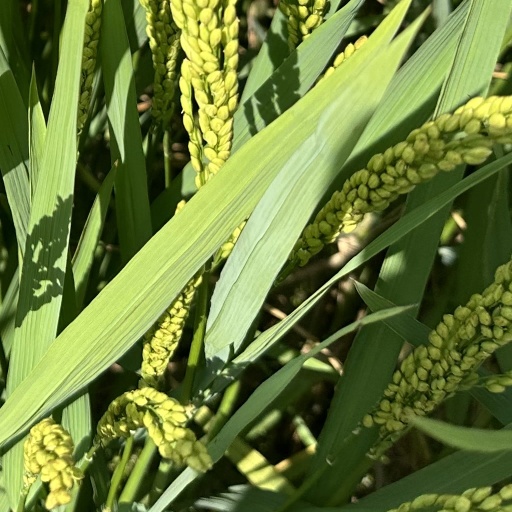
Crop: rice